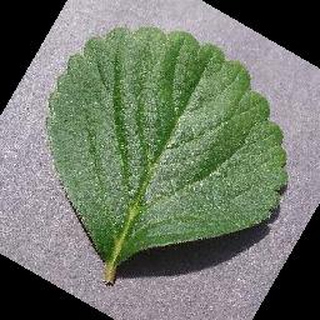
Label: healthy_strawberry